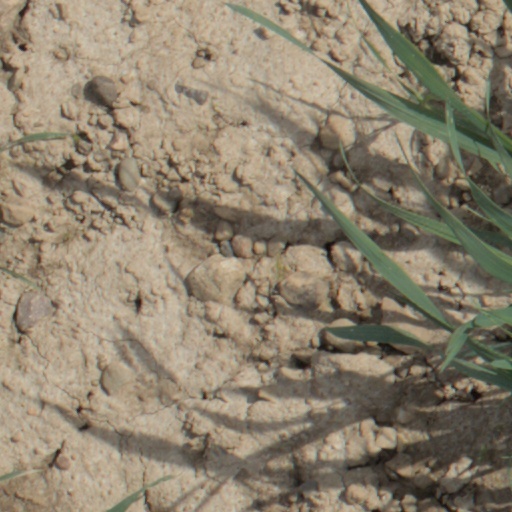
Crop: wheat